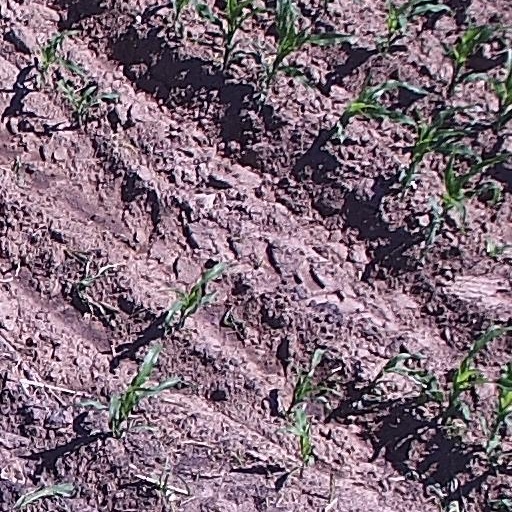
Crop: maize; corn